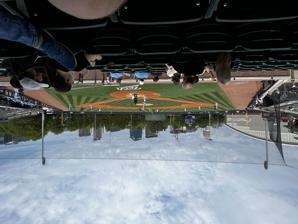
Building: Russ Chandler Stadium
Country: United States of America
Year built: 1930
Baseball stadium in Atlanta, Georgia, US Mac Nease Baseball Park at Russ Chandler Stadium Rose Bowl Field "The Rusty C" A view of the ballpark during a 2023 game vs North Carolina. Former names Rose Bowl Field (1930-1985) Location 255 Ferst Drive, N.W. Atlanta, Georgia 30318 Coordinates 33°46′39″N 84°23′41″W / 33.777491°N 84.394771°W / 33.777491; -84.394771 Owner Georgia Tech Operator Georgia Tech Athletic Association Capacity Chairback Seats: 1,100 Bench Seats: 2,618 Total Seats: 3,718 Field size Left Field - 328 ft (100 m) Left Center Field - 391 ft (119 m) Center Field - 400 ft (122 m) Right Center Field - 353 ft (108 m) Right Field - 334 ft (102 m) Surface Grass Construction Opened 1930 Renovated 1985, 2002, 2020 Construction cost $9.7 million USD (2002 renovation) Architect Hellmuth, Obata & Kassabaum (HOK) Tenants Georgia Tech Yellow Jackets baseball ( ACC ) ACC Tournament ( 1985 ) Mac Nease Baseball Park at Russ Chandler Stadium is a college baseball stadium in Atlanta, Georgia .  It has been the home field of the Georgia Tech Yellow Jackets college baseball team since 1930. The current stadium opened in 2002. History Plaque recognizing the Alexander Rose Bowl Field Rose Bowl Field The original stadium was built in 1930, using the payoff from the football team's participation in the 1929 Rose Bowl .  The entire complex, which included three football practice fields, was named Rose Bowl Field. The complex stood behind a stone wall along 5th and Fowler streets. In 1971, the permanent grandstand was torn down to make way for the extension of 5th Street.  Lights were added in 1983. Original stadium The stadium existed with only bleacher seats until 1985, when A. Russell Chandler, III (BSIE '67) funded construction of a new grandstand that opened in time for Tech's centennial year. Fans of Georgia Tech baseball affectionately called it "The Rusty C" due to its extensive use of aluminum as a construction material. Current stadium The stadium was completely rebuilt in 2002. The new stadium features more brick and less aluminum in its construction materials than the previous one, but "Beesball" fans still affectionately refer to it as "The Rusty C." The stadium is located on the Georgia Tech campus in the heart of Atlanta's midtown area and offers fantastic views of the Atlanta skyline. On April 9, 2008, the stadium set an attendance record of 4,609 for the Yellow Jackets versus the Georgia Bulldogs game held that night. The crowd totally eclipsed previous marks for both post-season (4,468 vs. Southern California on June 2, 2000) and regular-season games (4,264 vs. Georgia on March 27, 2002). One ranking of college baseball stadium experiences ranks it three In 2020 the stadium was renovated again with a new facility called Champions Hall, as well as updated premium seating areas. This dropped the capacity from over 4,000 down to the current number of 3,718. The venue was renamed Mac Nease Baseball Park at Russ Chandler Stadium. Description A view of the new Champions Hall, which was built in 2020. Field Field Dimensions: Left Field: either 328 or 329 feet (~100m), depending on whether you believe the official media guide or the foul line post. Left Center: 391 feet (119 m) Center Field: 400 feet (122 m) Right Center: 353 feet (108 m) Right Field: 334 feet (102 m) Due to the asymmetric shape of the field, the deepest point is actually 409 feet and lies just to the left of center field. The fence height is a uniform 10 feet. Seating Seating capacity : 3,718 This figure includes 1,100 chairback seats (mostly behind home plate, but also the front rows along the first and third baselines and several "open-air" skybox areas) and over 2,000 bleacher seats. There is room for additional expansion of the bleacher sections along the third base line that will bring the total seating capacity to over 4,000 seats, and there is ample spectator room adjacent to the bullpen along the first base line. In 2013, the Yellow Jackets ranked 42nd among Division I baseball programs in attendance, averaging 1,525 per home game. Facilities and features The facility has a clubhouse and locker room, training area and team rooms, indoor and outdoor hitting cages, press box, lights for night play, bench and stadium chair seating, suites, entry plaza, concessions and restrooms. Parking There are no dedicated parking facilities for Russ Chandler Stadium. Recommended surface lots on the Georgia Tech campus in the vicinity of the stadium include the adjacent Klaus College of Computing Parking Deck, Peters Parking Deck, and the McCamish Pavilion lot. Limited street parking may be available on campus, but those parking along Fowler Street past the right field fence and wall could be subject to damage from long home runs. The O'Keefe lot and others nearby (Architecture and Van Leer Electrical Engineering lots) are no longer available due to construction or other campus projects. Consult The Georgia Tech Athletic Association, Rusty C, or Beesball.com website links provided in the "External links" section below for maps and more detailed information on recommended parking. See also List of NCAA Division I baseball venues References